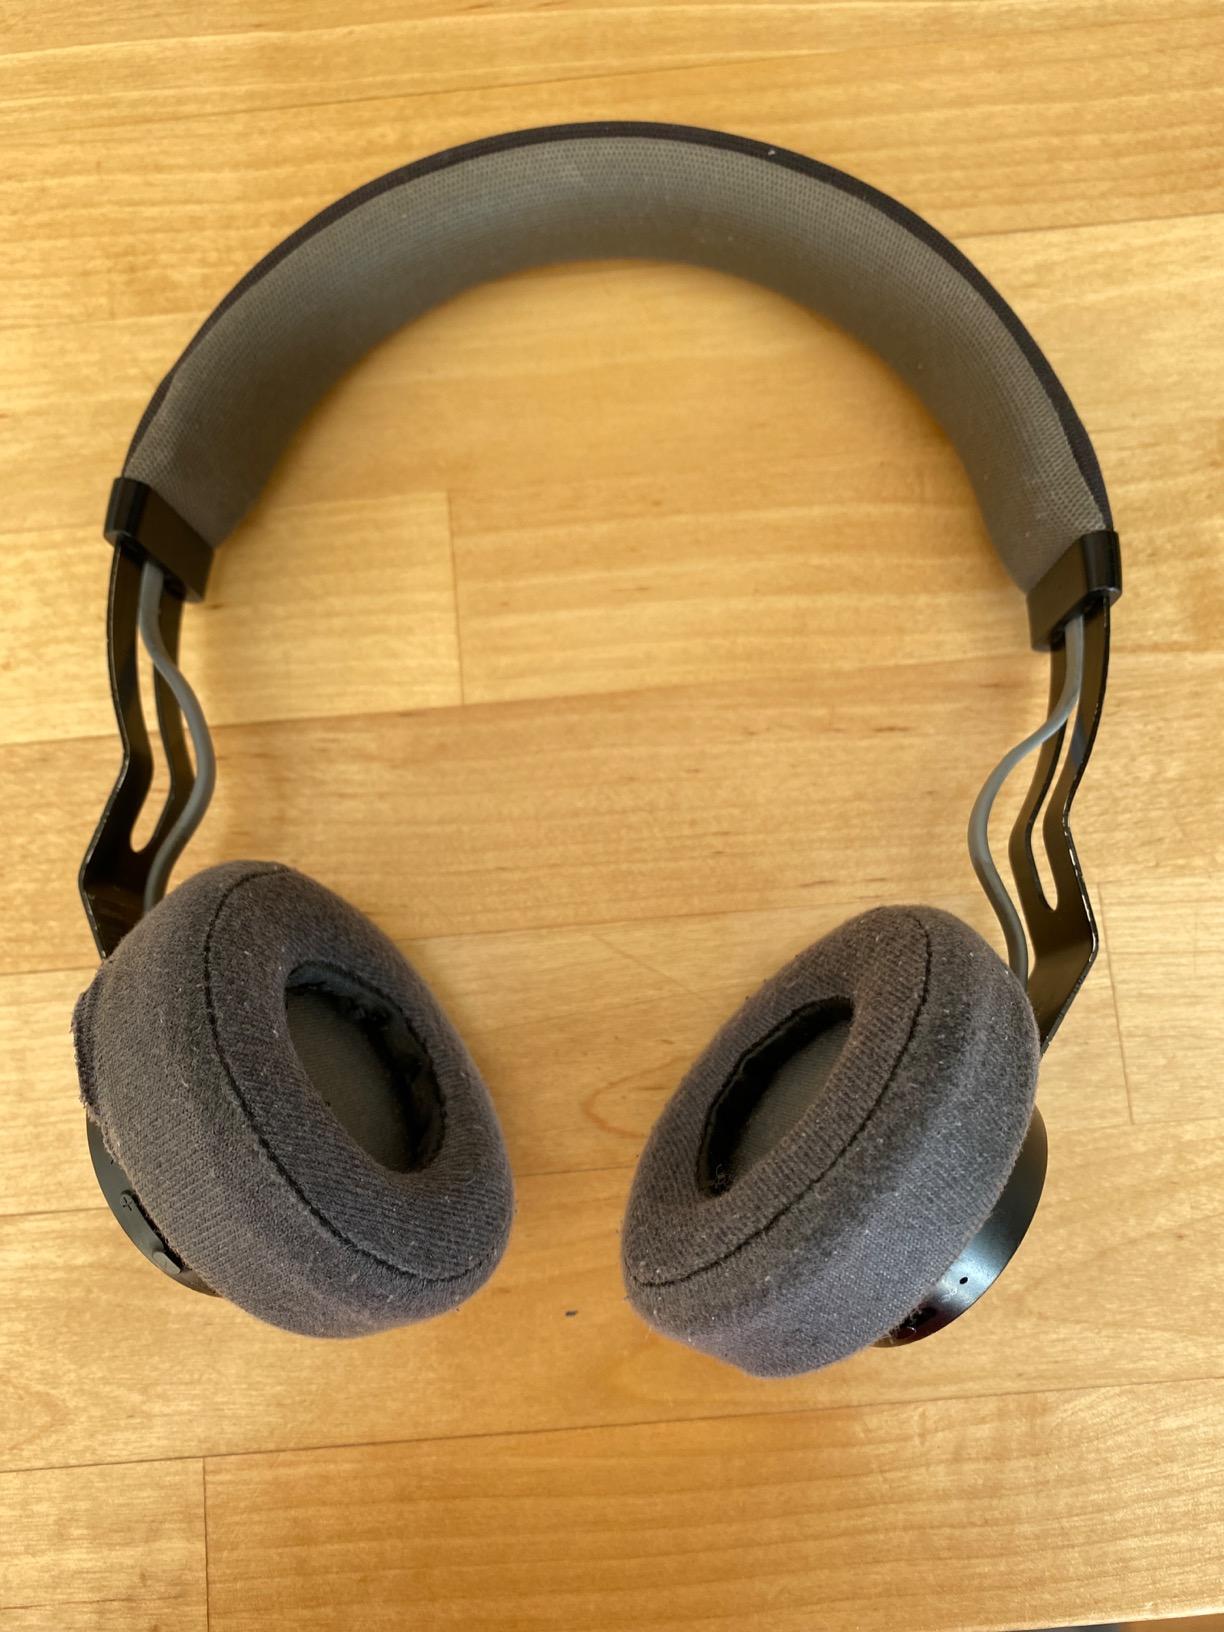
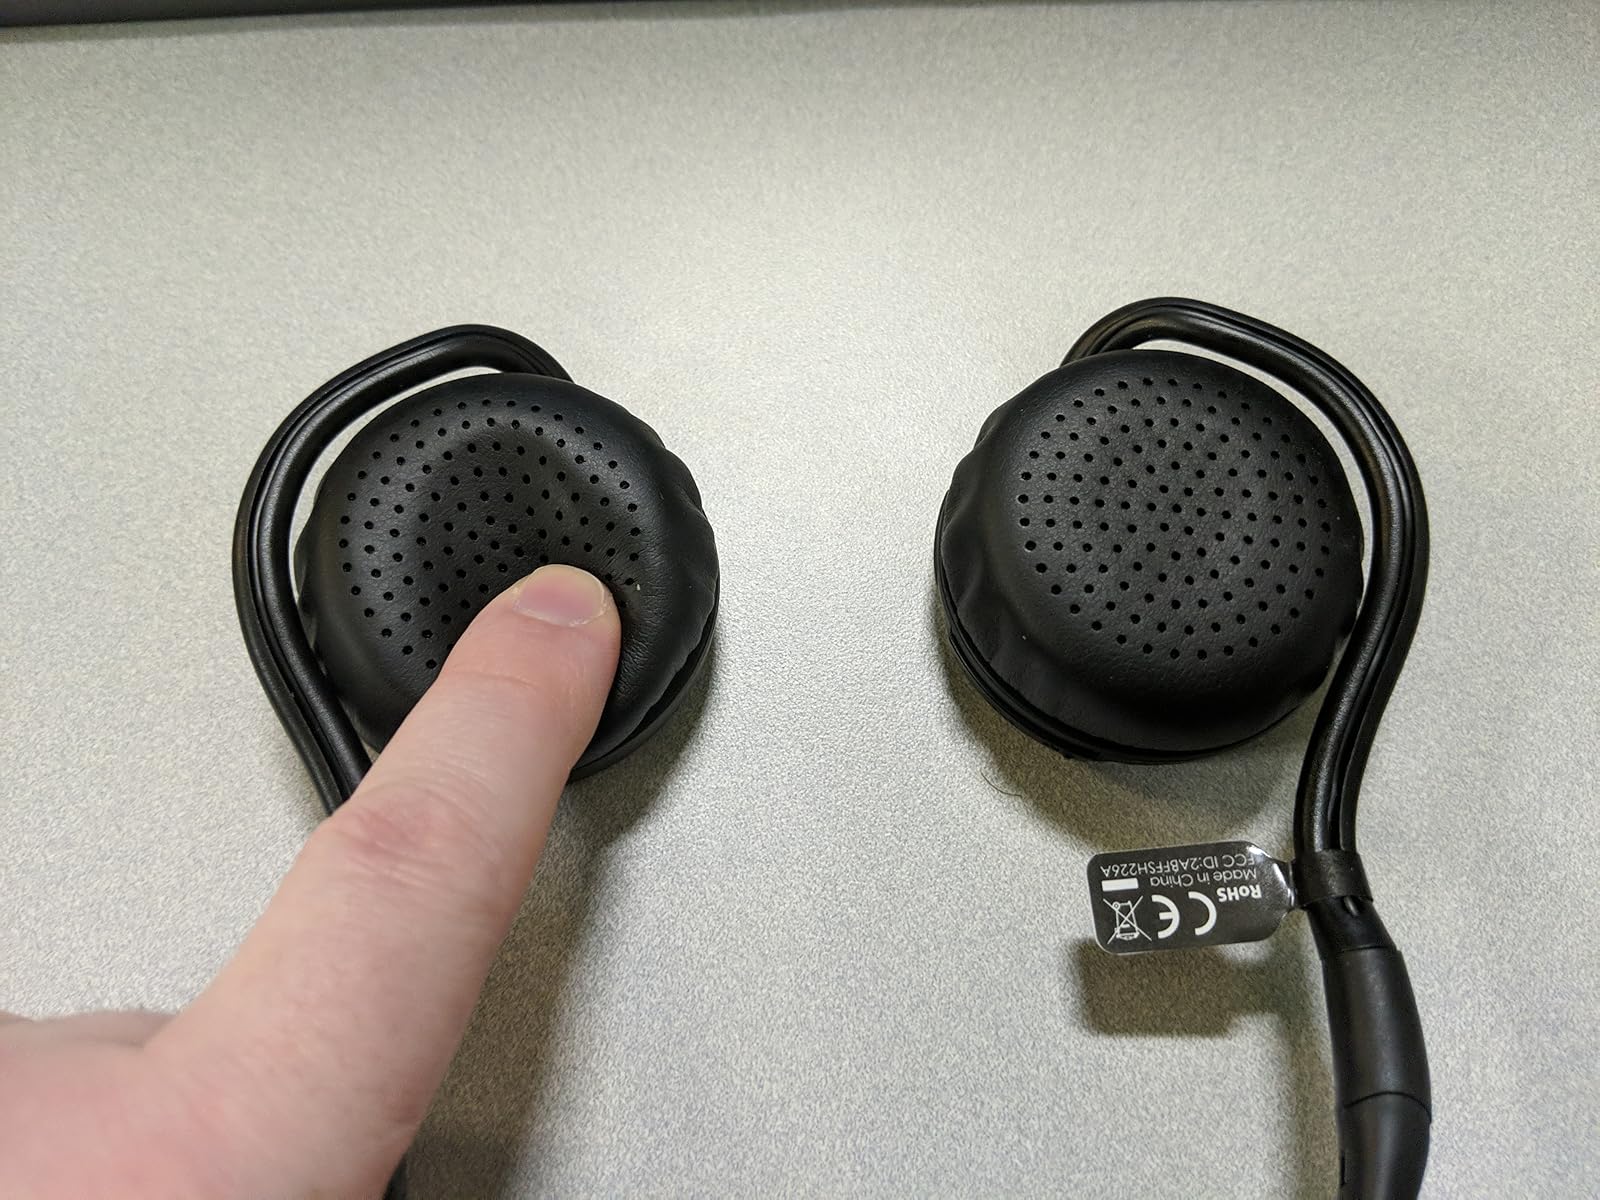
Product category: headphones
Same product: no